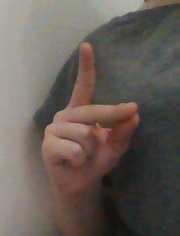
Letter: ta